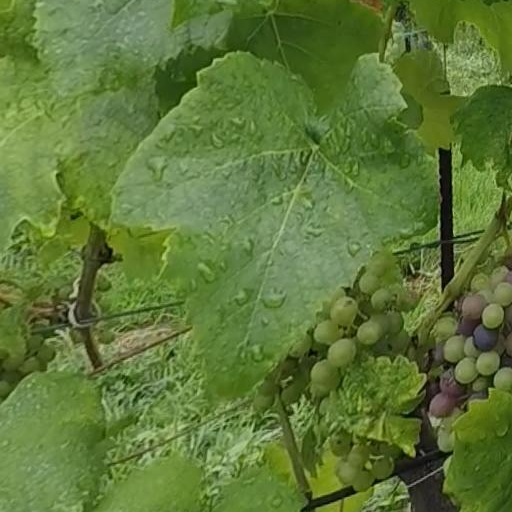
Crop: grape